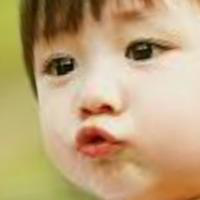
Age group: age 01-10